Sablatnig SF-1

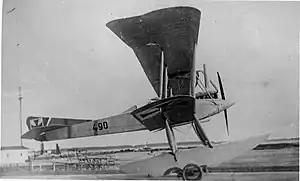

It was a conventional two-bay biplane with staggered wings of unequal span and a fuselage of particularly sleek design. The pilot and observer sat in open cockpits in tandem, and the undercarriage consisted of twin pontoons braced to the underside of the fuselage and to wings.